Zoey Deutch

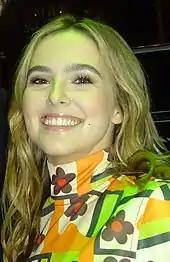
Deutch in 2017

Deutch starred opposite her "Everybody Wants Some" costar Glen Powell, in Netflix's 2018 romantic comedy "Set It Up". The story follows two overworked assistants who try to get their horrible bosses out of their hair by setting them up together. She also landed a role in the drama-comedy "The Professor" alongside Johnny Depp. In May 2019, the makers of "Set It Up" announced that Deutch will be reuniting with Glen Powell for another rom-com tentatively titled "Most Dangerous Game". In July 2018, it was announced that Deutch would be starring in Ryan Murphy's new web television comedy series on Netflix, "The Politician" alongside Ben Platt and Gwyneth Paltrow, which was released on Netflix on September 27, 2019.